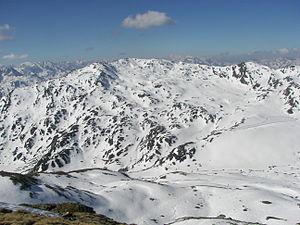
Le Kreuzjoch est le plus haut sommet des Alpes de Kitzbühel, dans le land du Tyrol en Autriche.